1840 Massachusetts legislature

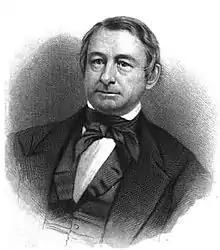

The members of the House of Representatives are apportioned by incorporated township and therefore the number of representatives in the House of Representatives can vary. Every incorporated township that has at least 150 ratable polls (taxable persons) is given one representative and for every additional 225 ratable polls, another representative is given. Townships can choose not to send a representative to the House each session, therefore the total number of filled seats can fluctuate year-to-year. Only the townships that sent representatives are listed below.